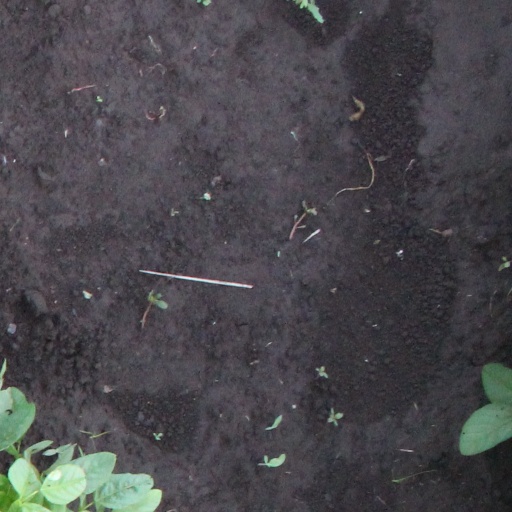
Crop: soybean